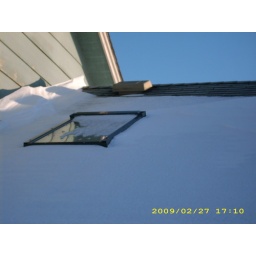
the roof above the kitchen